Yentl (film)

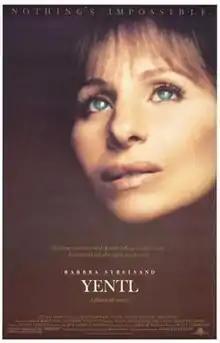
Theatrical release poster

Yentl is a 1983 American romantic musical drama film directed, co-written, co-produced by, and starring American entertainer Barbra Streisand. It is based on Isaac Bashevis Singer's short story "Yentl the Yeshiva Boy".